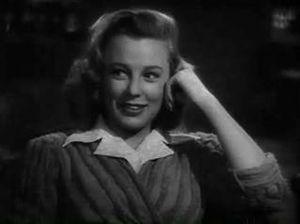
June Allyson, de son vrai nom Ella Geisman, est une actrice américaine née le 7 octobre 1917 dans le quartier du Bronx à New York. Elle est morte le 8 juillet 2006 à Ojai en Californie.
La Princesse et le Groom est un film américain réalisé par Richard Thorpe, sorti en 1945, produit par la Metro-Goldwyn-Mayer